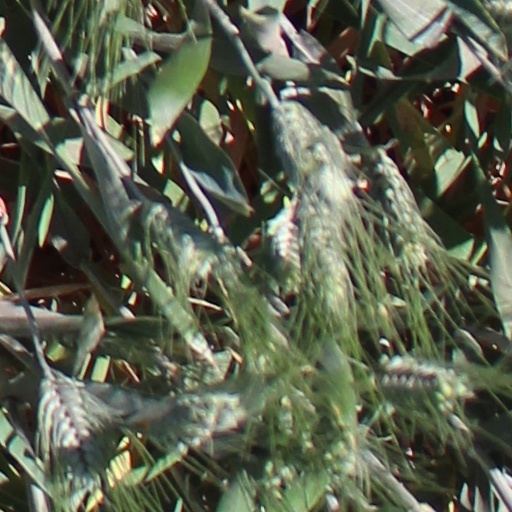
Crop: wheat